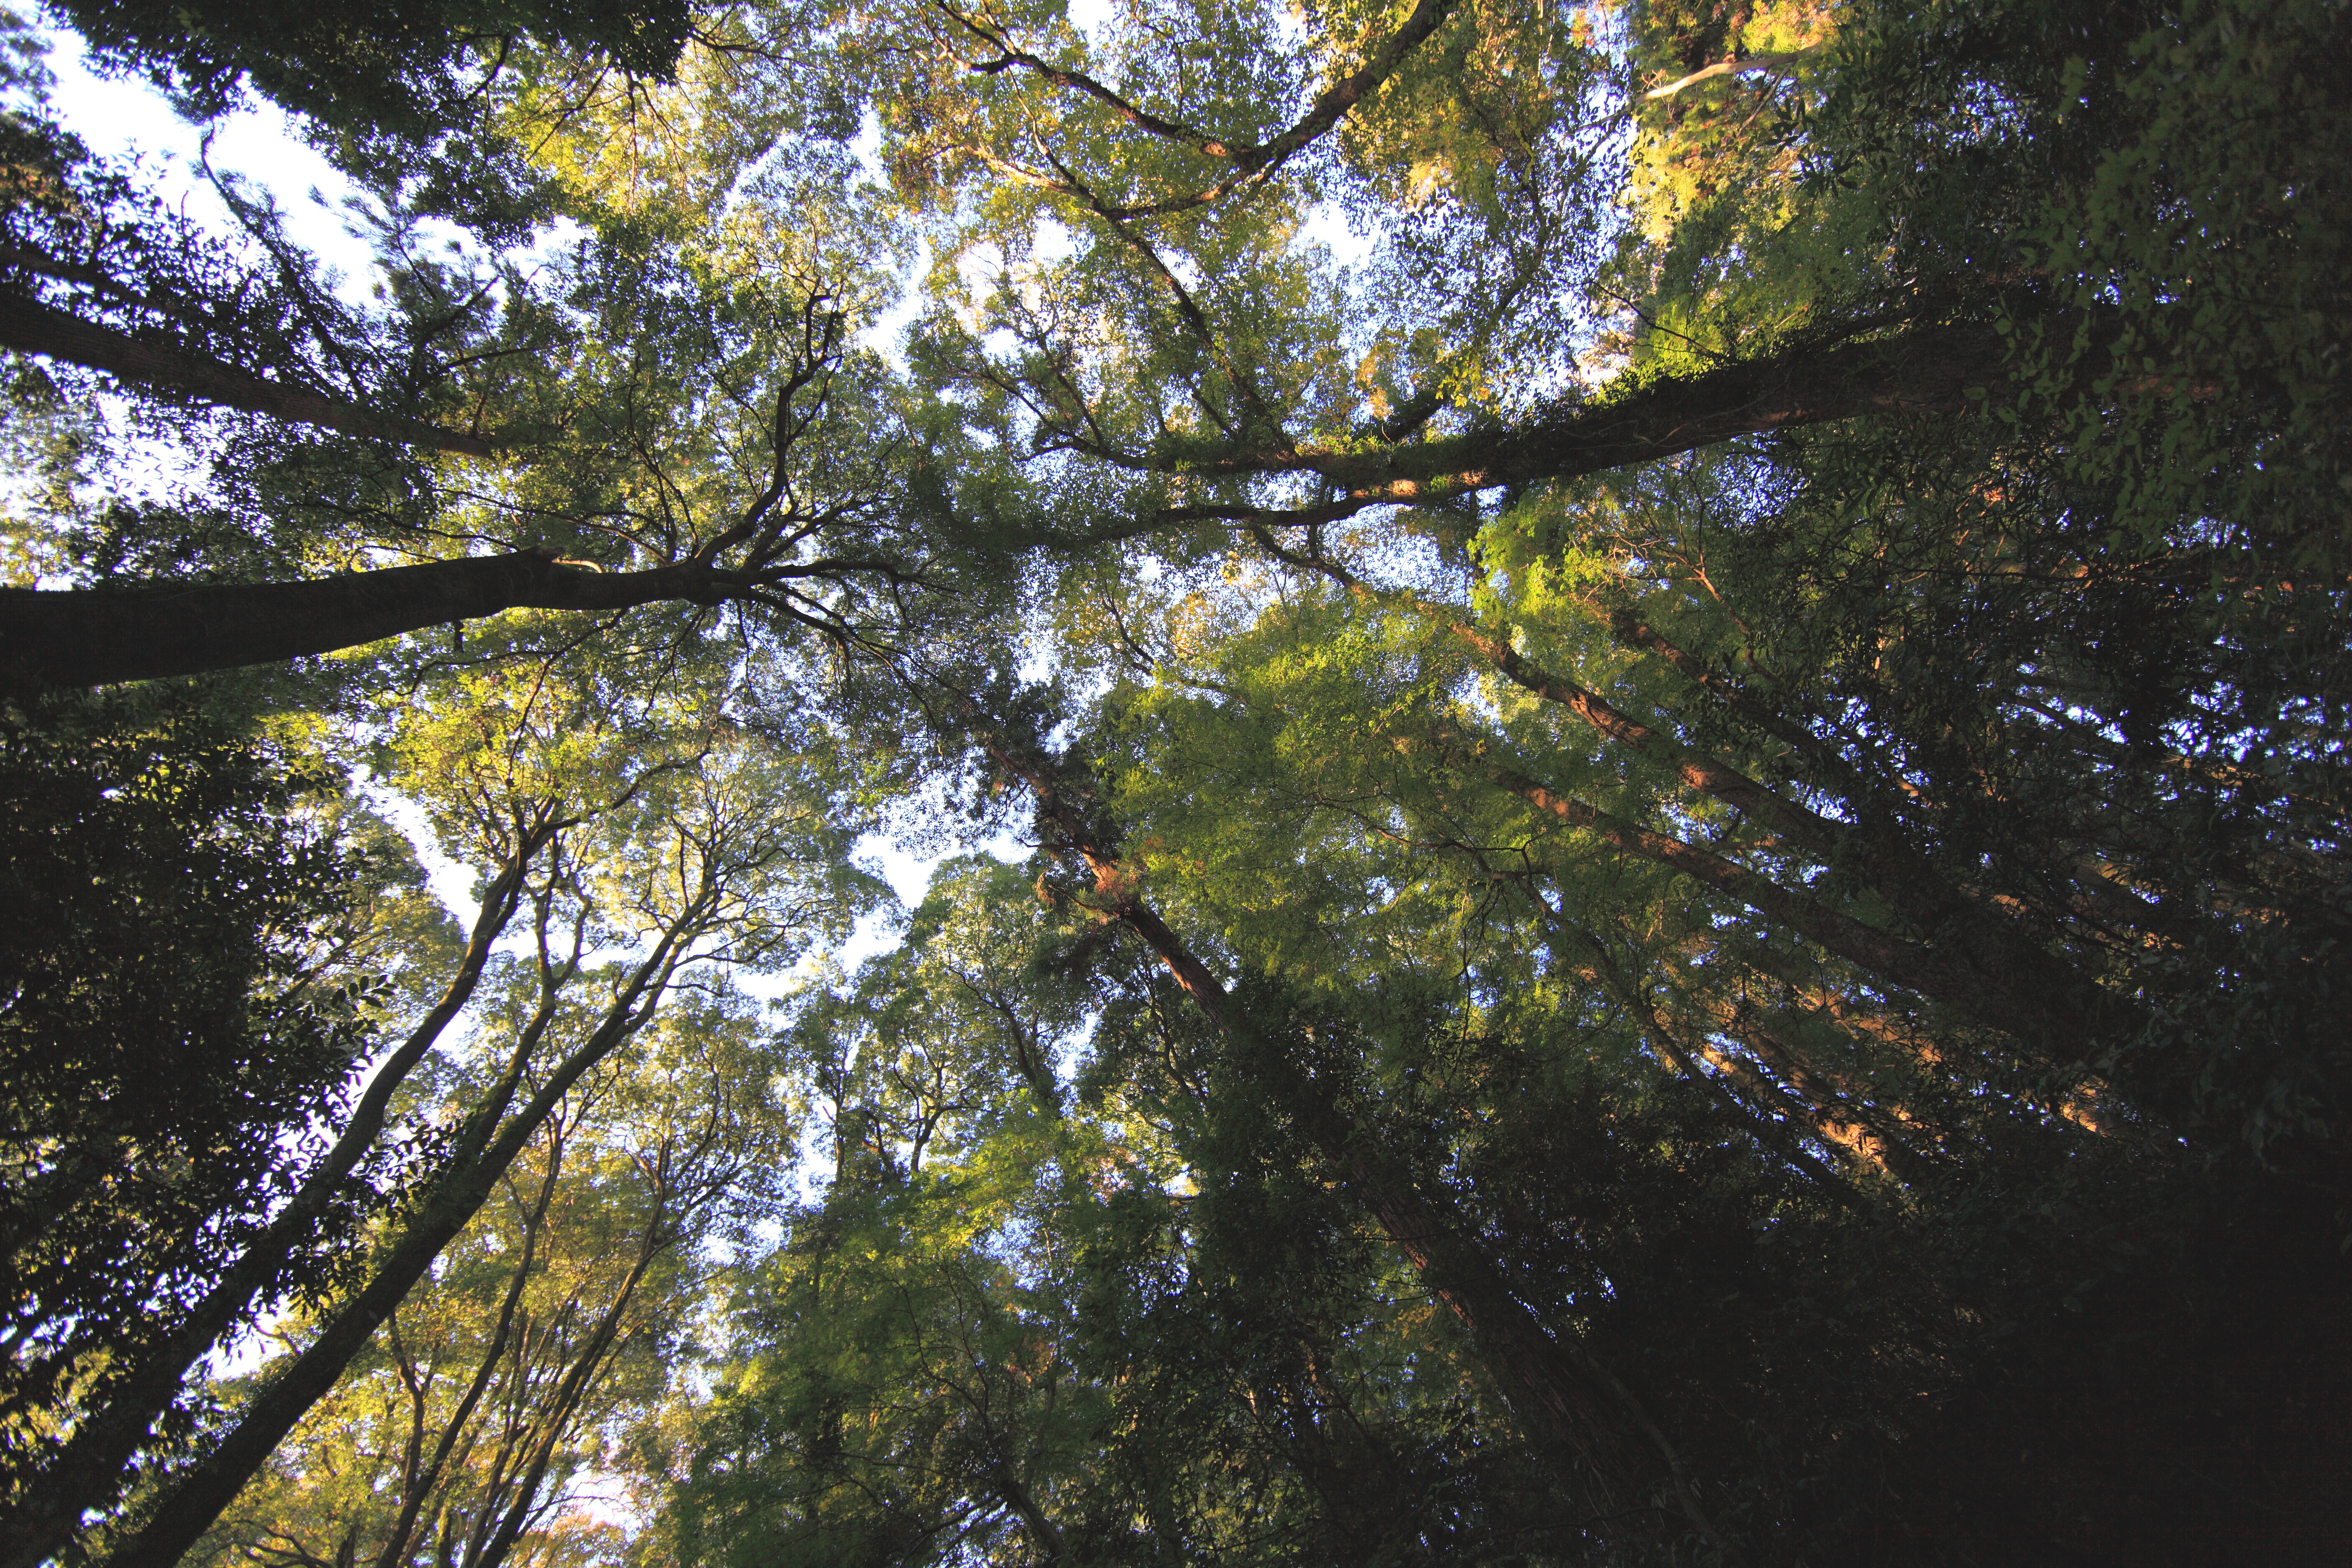
tree, nature, forest, branch, plant, sunlight, leaf, reflection, high, autumn, season, deciduous, 5d, hires, woodland, habitat, markii, hi, res, resolution, ibaraki, kasama, sashirosan, natural environment, woody plant, land plant